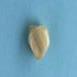
Maize quality: Good